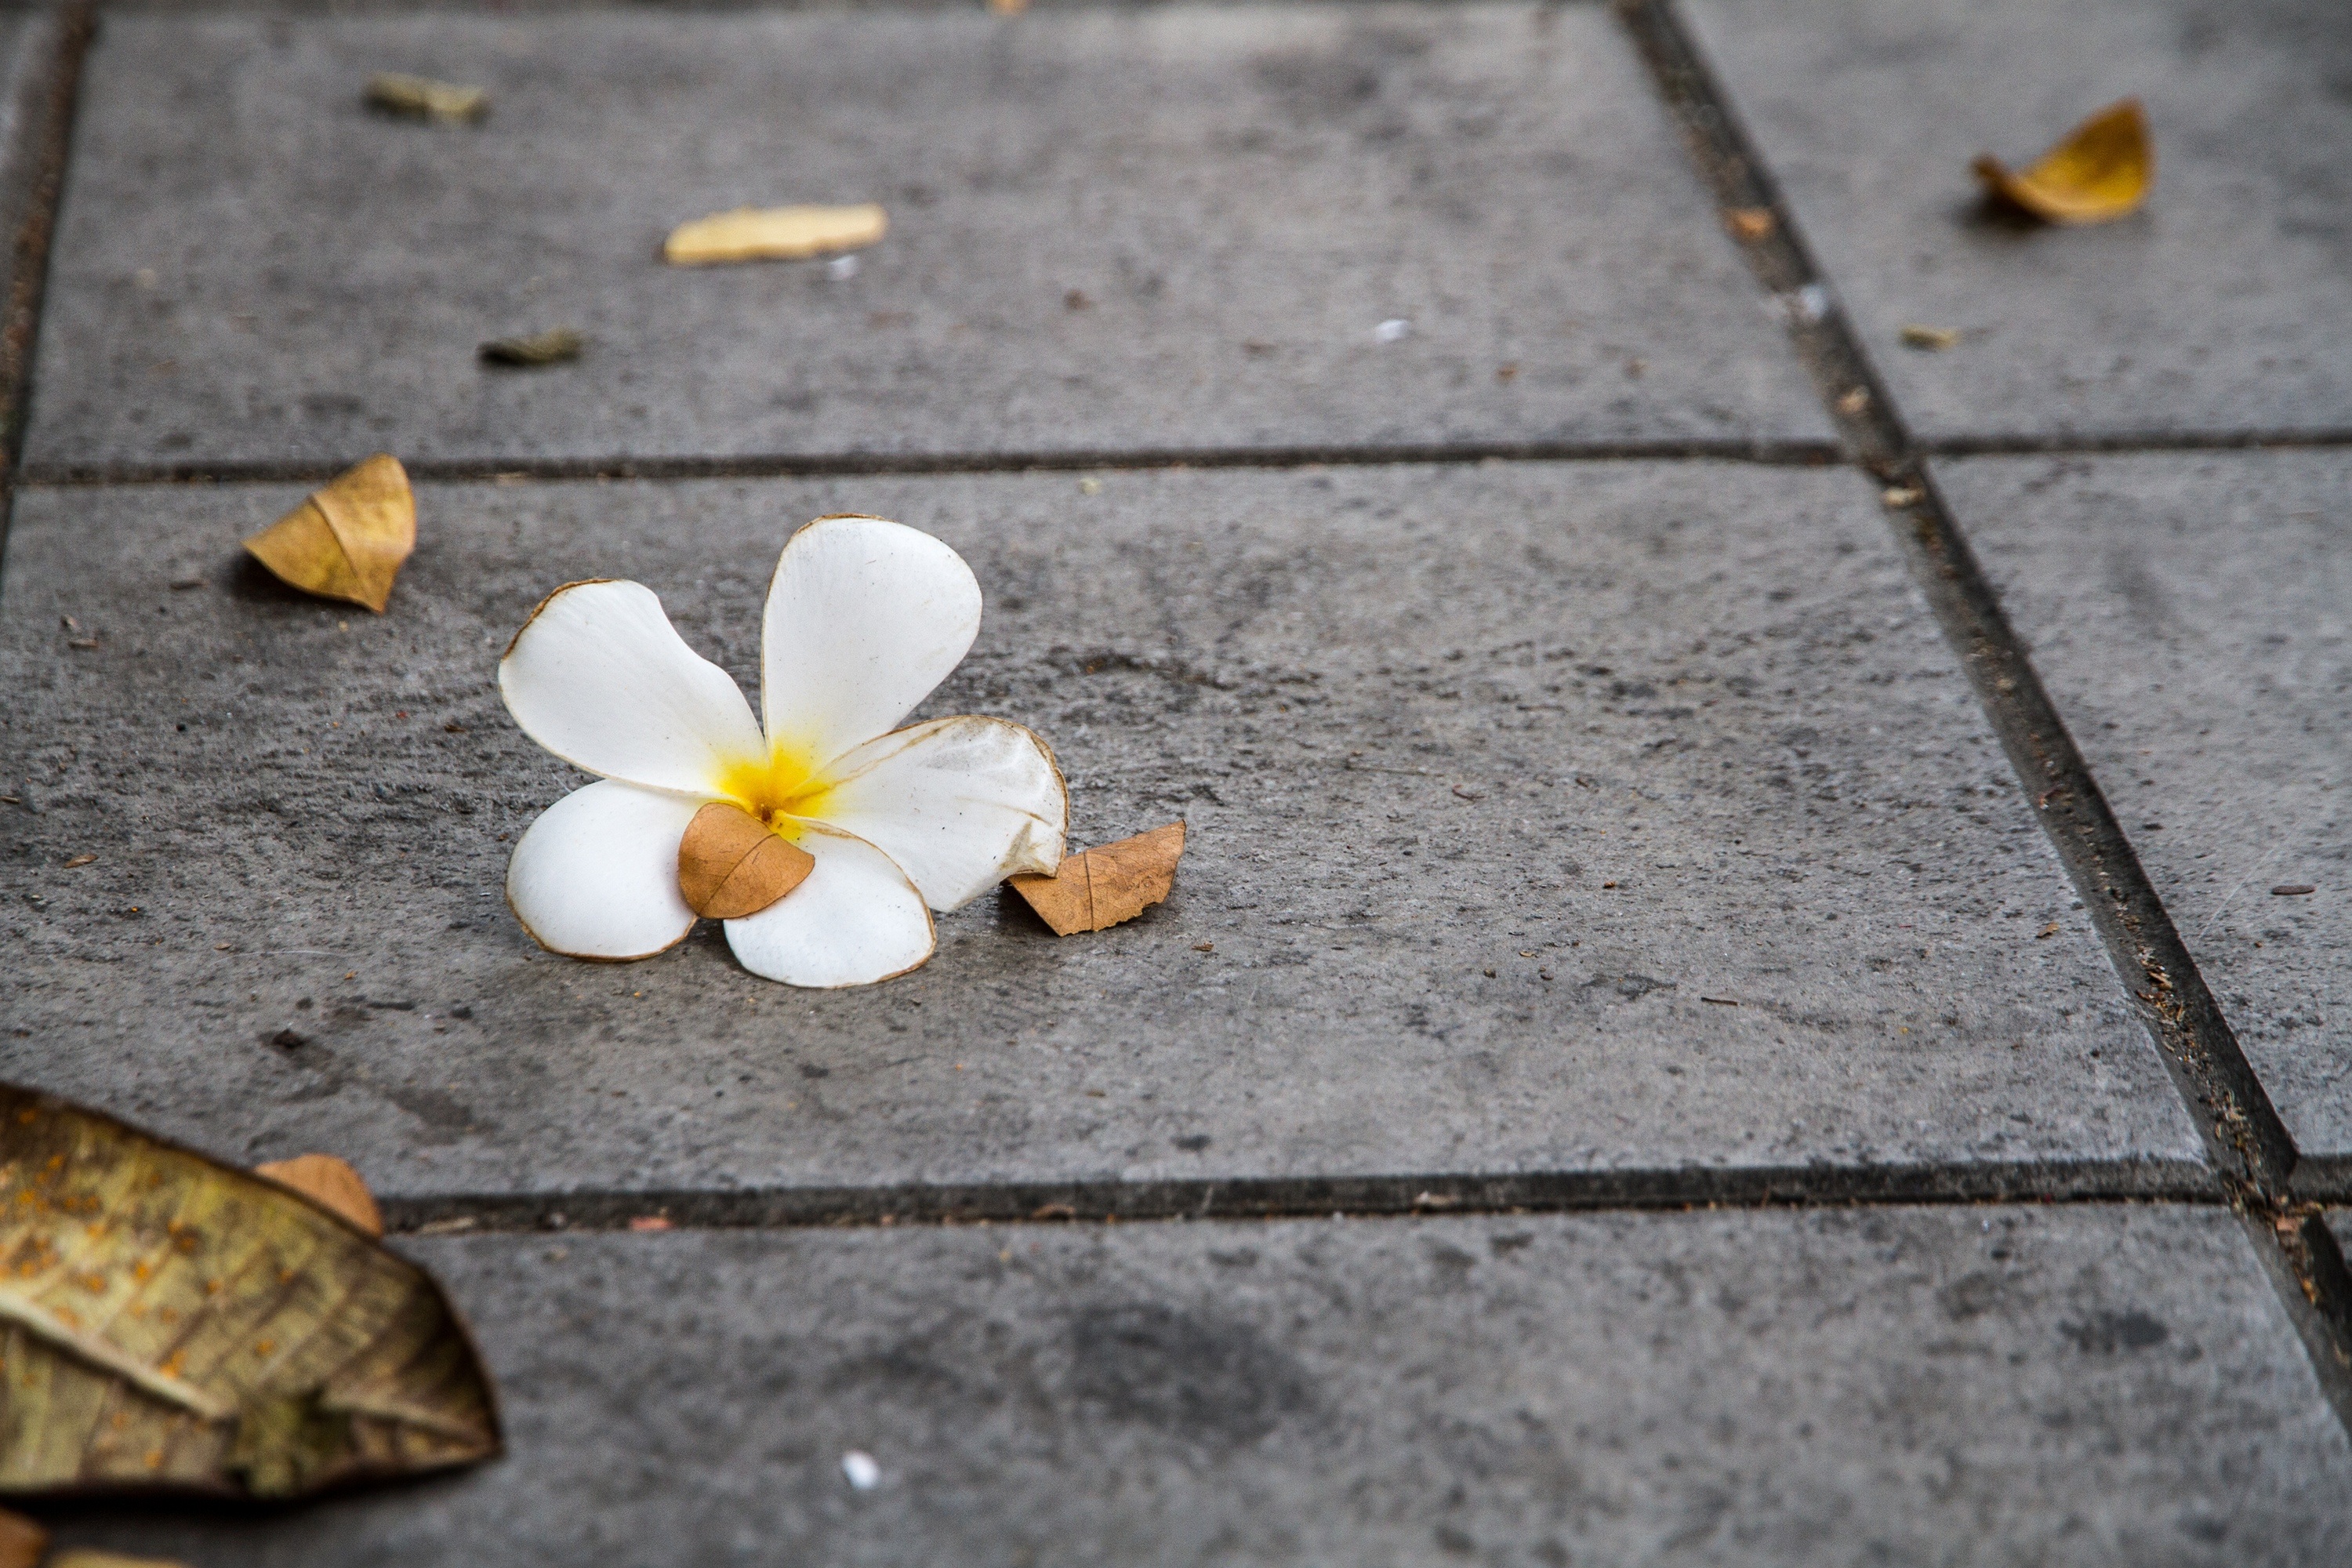
plant, wood, white, leaf, flower, petal, green, color, autumn, yellow, flora, season, material, flowers, close up, macro photography, frangipani, more information, fragrapanti, road surface